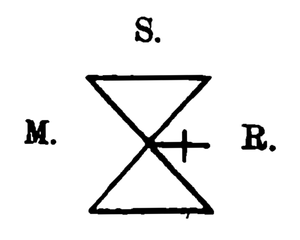
Mikkel Sørensen Riber
Mikkel Sørensen Ribers bomærke fra det nu forsvundne epitafium i Sæby Kirke.
Mikkel Sørensen Ribers bomærke fra det nu forsvundne epitafium i Sæby Kirke.
Mikkel Sørensen Riber var borgmester i Sæby fra 1570.